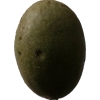
Label: nut